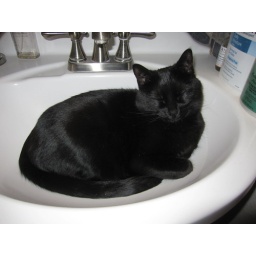
Russian Olive in the potbelly stove has made the house so hot, Sami seeks refuge in the bathroom sink!